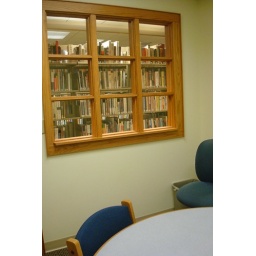
A window in the wall is a good alternative if we can't have a window in the door.